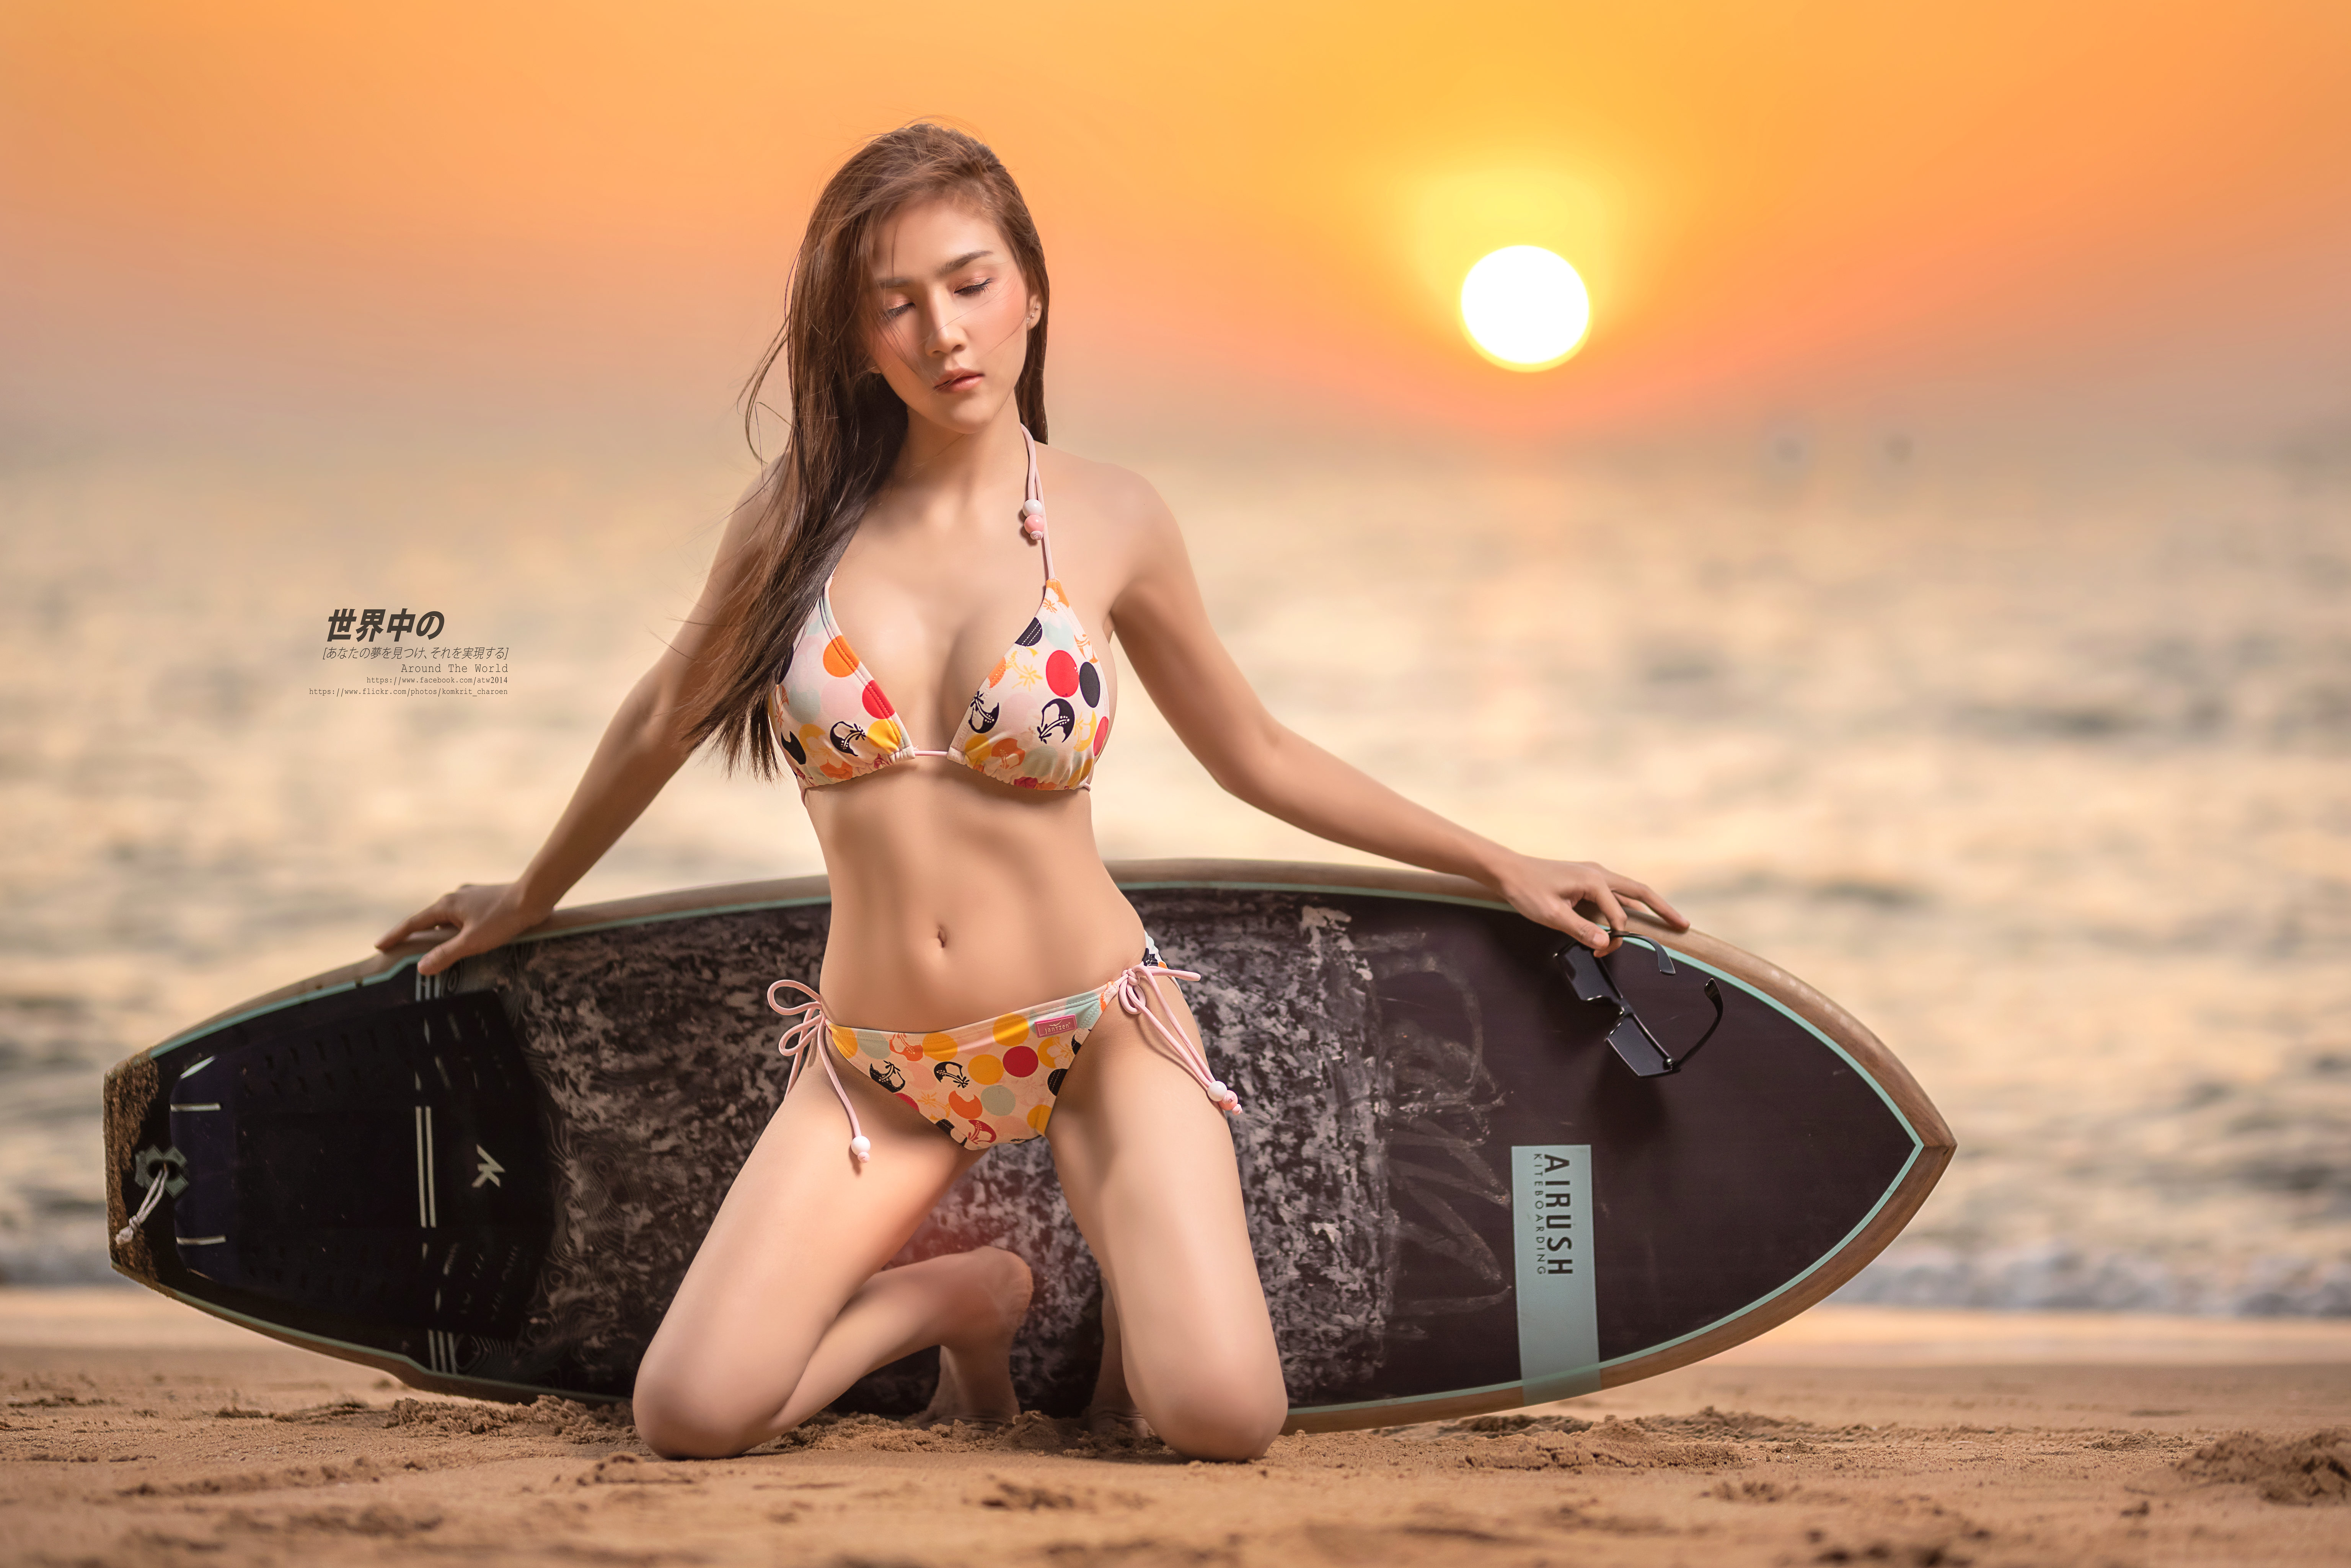
women, model, people, girl, photography, asian, fun, hairstyle, surfboard, brassiere, People in nature, summer, waist, bikini, Surfing Equipment, swimsuit top, beauty, navel, abdomen, sun, undergarment, stomach, beach, sunlight, vacation, thigh, lingerie, swimsuit bottom, surface water sports, long hair, trunk, astronomical object, flash photography, brown hair, swimwear, fashion model, photo shoot, sand, sunset, boardsport, surfing, water sport, lingerie top, art model, underpants, wind wave, surfer hair, briefs